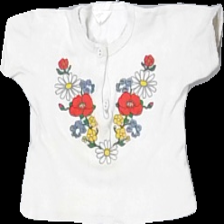
View: front
Type: Top
Category: Children
Brand: Missing
Colors: White, Red, Black, Multicolor
Material: 100% cotton
Pattern: Floral print
Cut: Regular, Cropped
Size: 80
Season: All
Price range: <50
Recommended usage: Reuse
Comment: Vintage